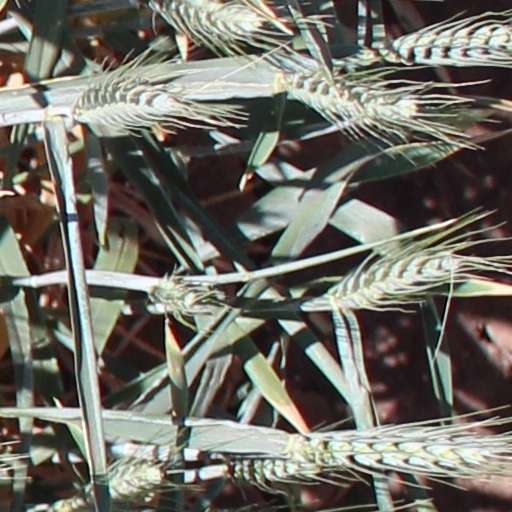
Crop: wheat